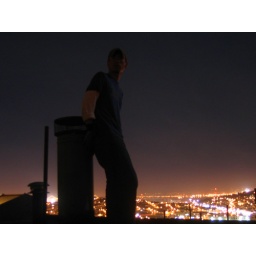
Joey Yen on top of his roof top at his home in the Visitation Valley district of San Francisco, CA.